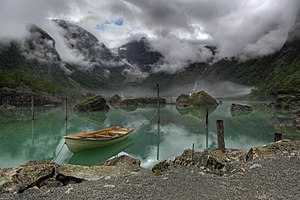
Folgefonna nationalpark
Folgefonna nationalpark er en nationalpark som ligger på og rundt om isbræen Folgefonna i Vestland fylke i Norge. Den udgør et areal på 545,2 km². Nationalparken blev åbnet af Dronning Sonja af Norge 14. maj 2005 i Mauranger, Kvinnherad. Folgefonna er landets tredjestørste gletsjer.